These Three

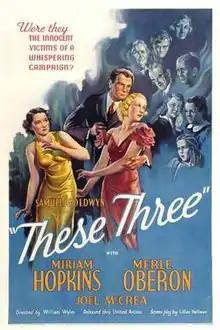
Original poster

These Three is a 1936 American drama film directed by William Wyler and starring Miriam Hopkins, Merle Oberon, Joel McCrea, and Bonita Granville. The screenplay by Lillian Hellman is based on her 1934 play "The Children's Hour".